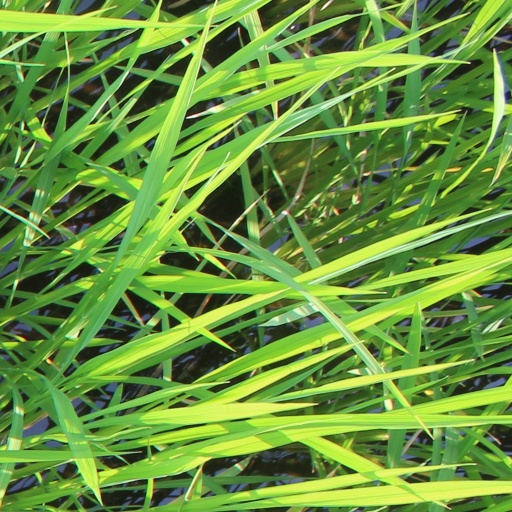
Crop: rice